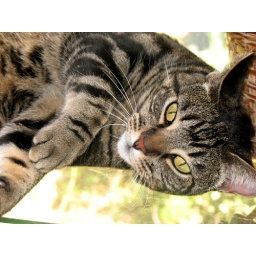
Molly in the window box